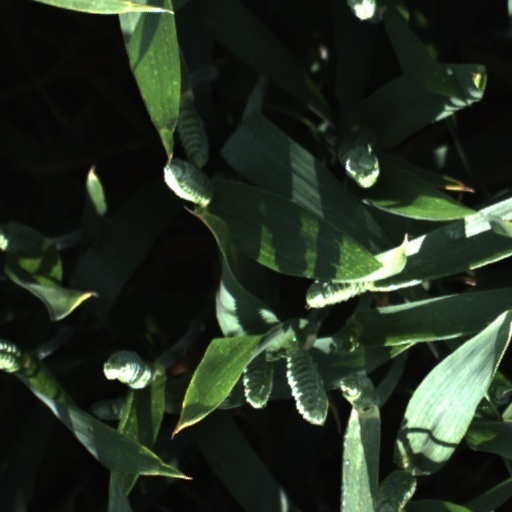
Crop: wheat